John Wesley Prowers

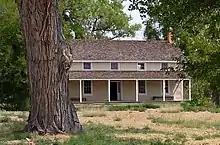
Prowers House in Boggsville, Colorado

The first man to drive cattle to the west, Prowers began purchasing cattle in 1861, first shorthorn cattle and then Hereford cattle, who better survived the Colorado winters. He drove them to Colorado during his wagon train trips. He was considered the first and largest rancher in the area. In 1863, he increased his land holdings when he bought land across from Fort Lyons. Prowers' wife Amache, their two oldest daughters, and Amache's mother each received reparations by the United States government in the form of of land along the Arkansas River. Amache used her land to expand her family's cattle ranch. He purchased some of his land for his cattle ranching from the half-Native American children who received war reparations following the Sand Creek massacre (1864) and from local whites.